Samuel Danks Waddy

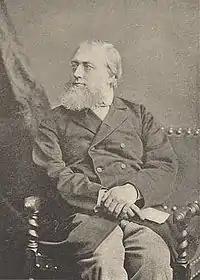
Samuel Danks Waddy.

Samuel Danks Waddy (27 June 1830 – 30 December 1902) was an English politician.